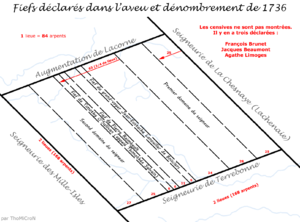
Carte hypothétique des anciens fiefs dans l'augmentation des Plaines, dans la seigneurie de Terrebonne. Tous ces fiefs cesseront d'exister en 1750, sauf le fief Sainte-Claire.
Louis Lepage de Sainte-Claire était un prêtre, un chanoine, et un seigneur de Terrebonne au Québec. Il est considéré comme le fondateur de la ville de Terrebonne, dans la mesure où c'est grâce aux moulins qu'il a fait construire que des marchands et des artisans sont venus s'installer à côté de l'île des Moulins, ce qui a fait naître à cet endroit un village, le Vieux-Terrebonne d'aujourd'hui. Ses efforts pour développer une industrie à Terrebonne ont fait de lui un personnage de premier plan lorsqu'il s'agit de parler de l'économie de la Nouvelle-France.